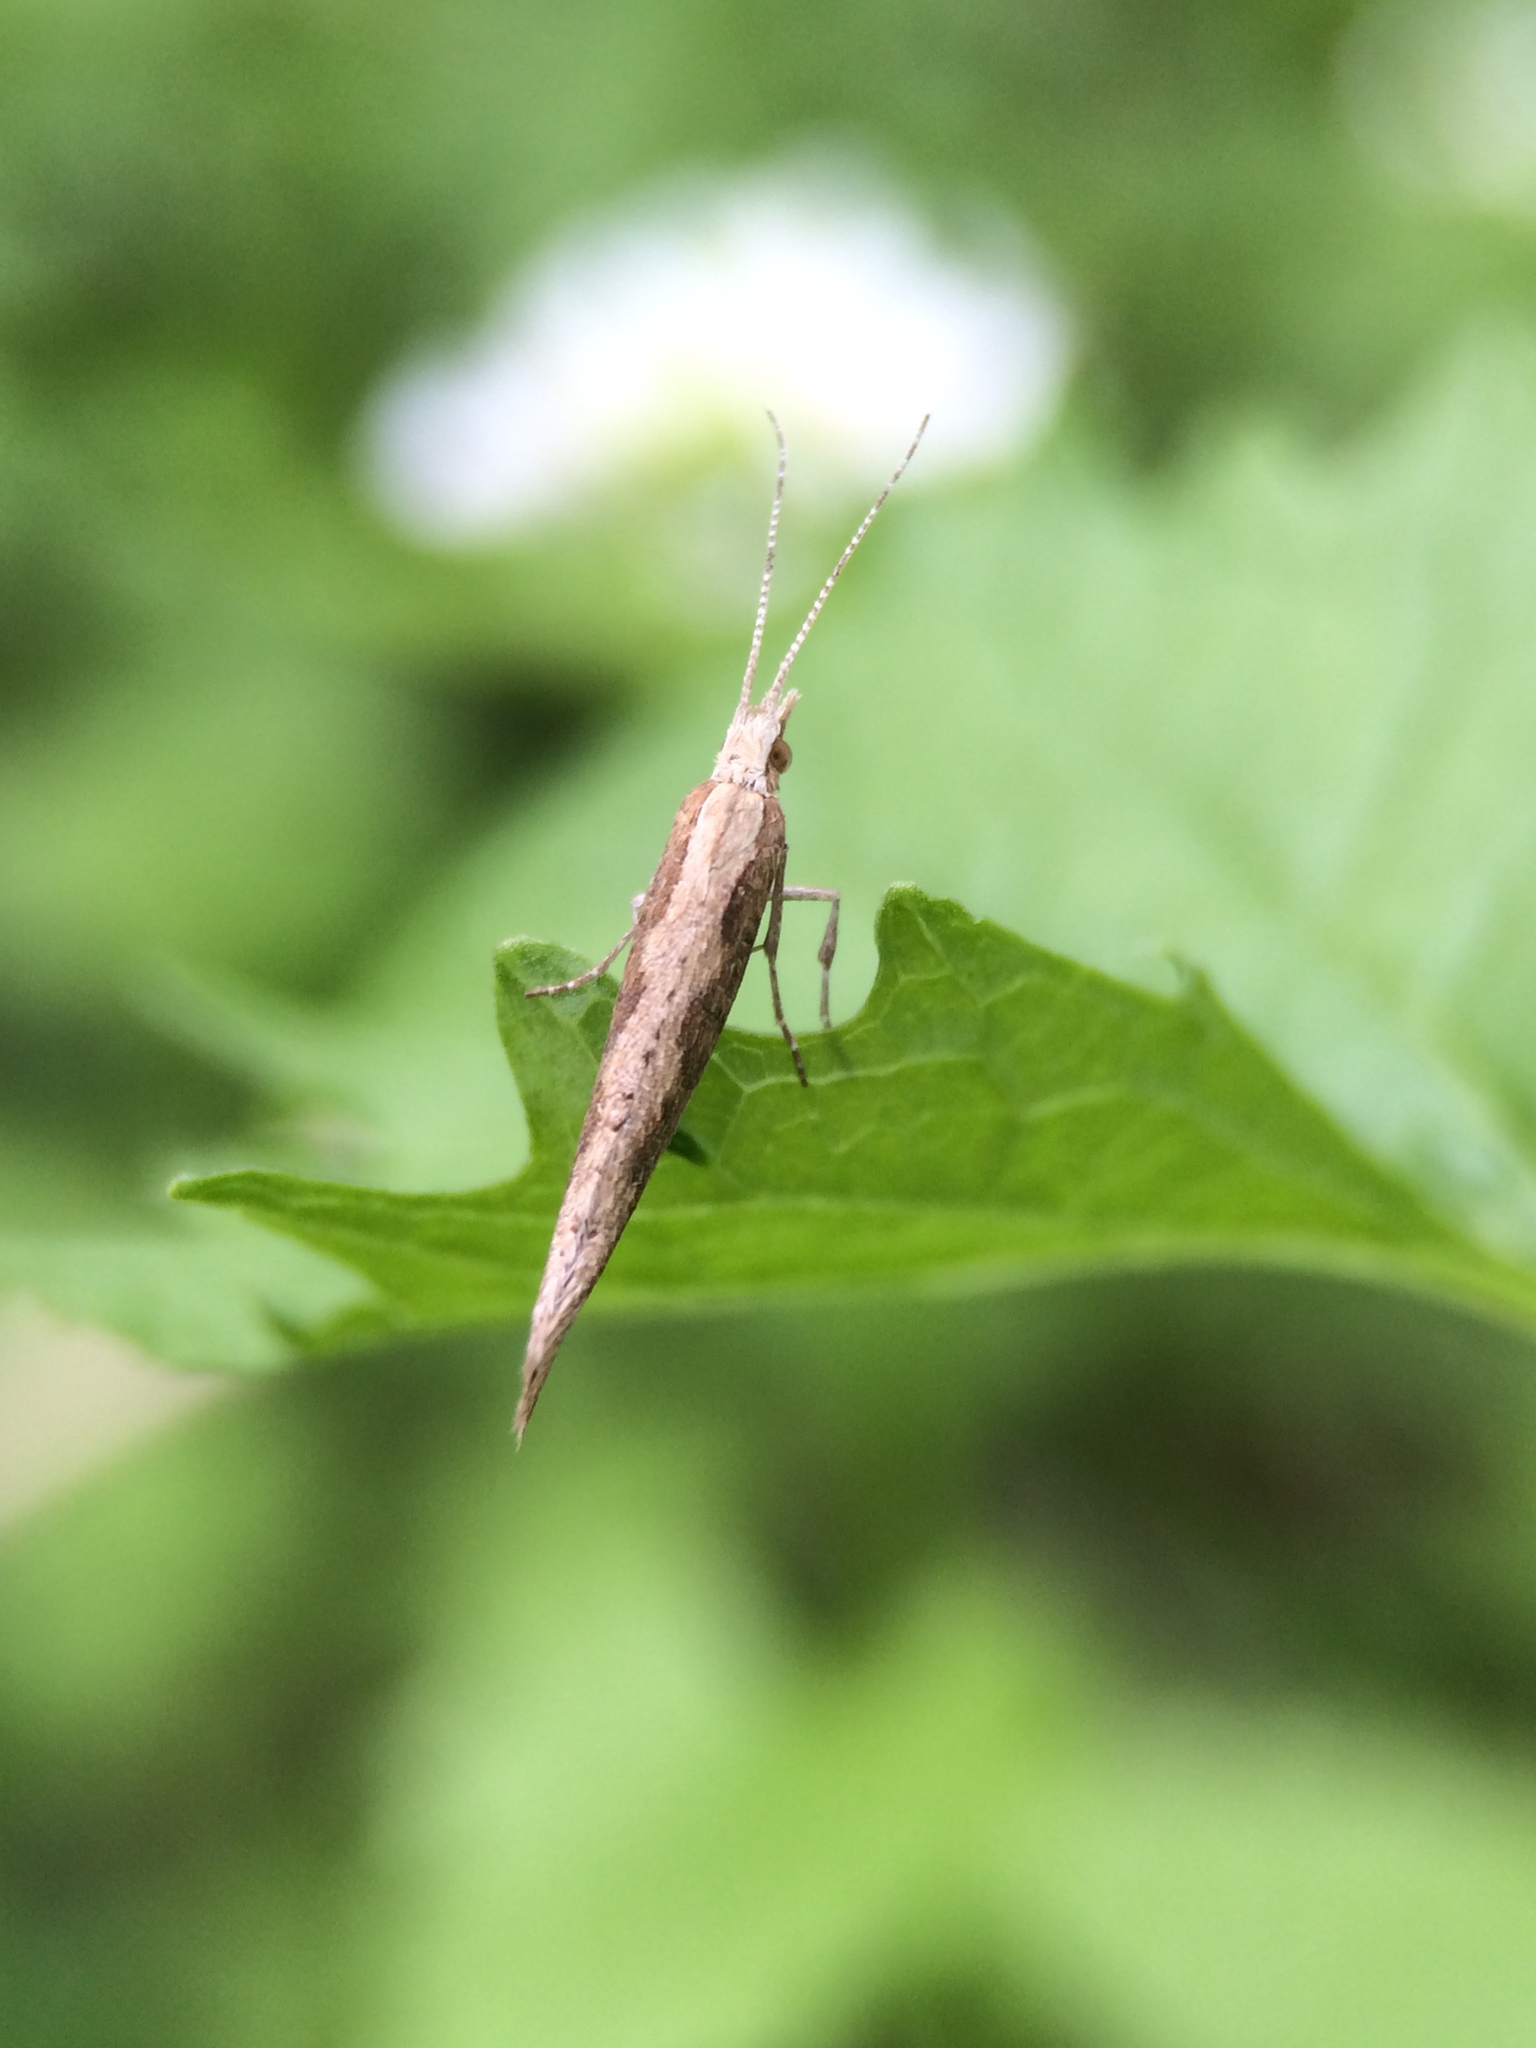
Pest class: diamondback_moth